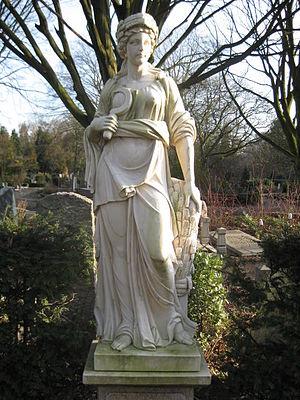
Isis est une reine mythique et une déesse funéraire de l'Égypte antique. Le plus souvent, elle est représentée comme une jeune femme coiffée d'un trône ou, à la ressemblance d'Hathor, d'une perruque surmontée par un disque solaire inséré entre deux cornes de vache.